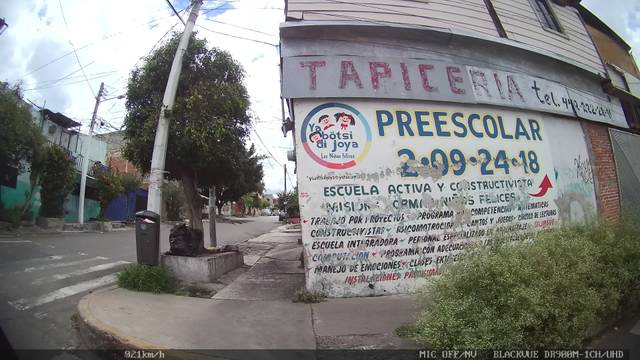
Region: Mexico
Coordinates: 20.573, -100.396